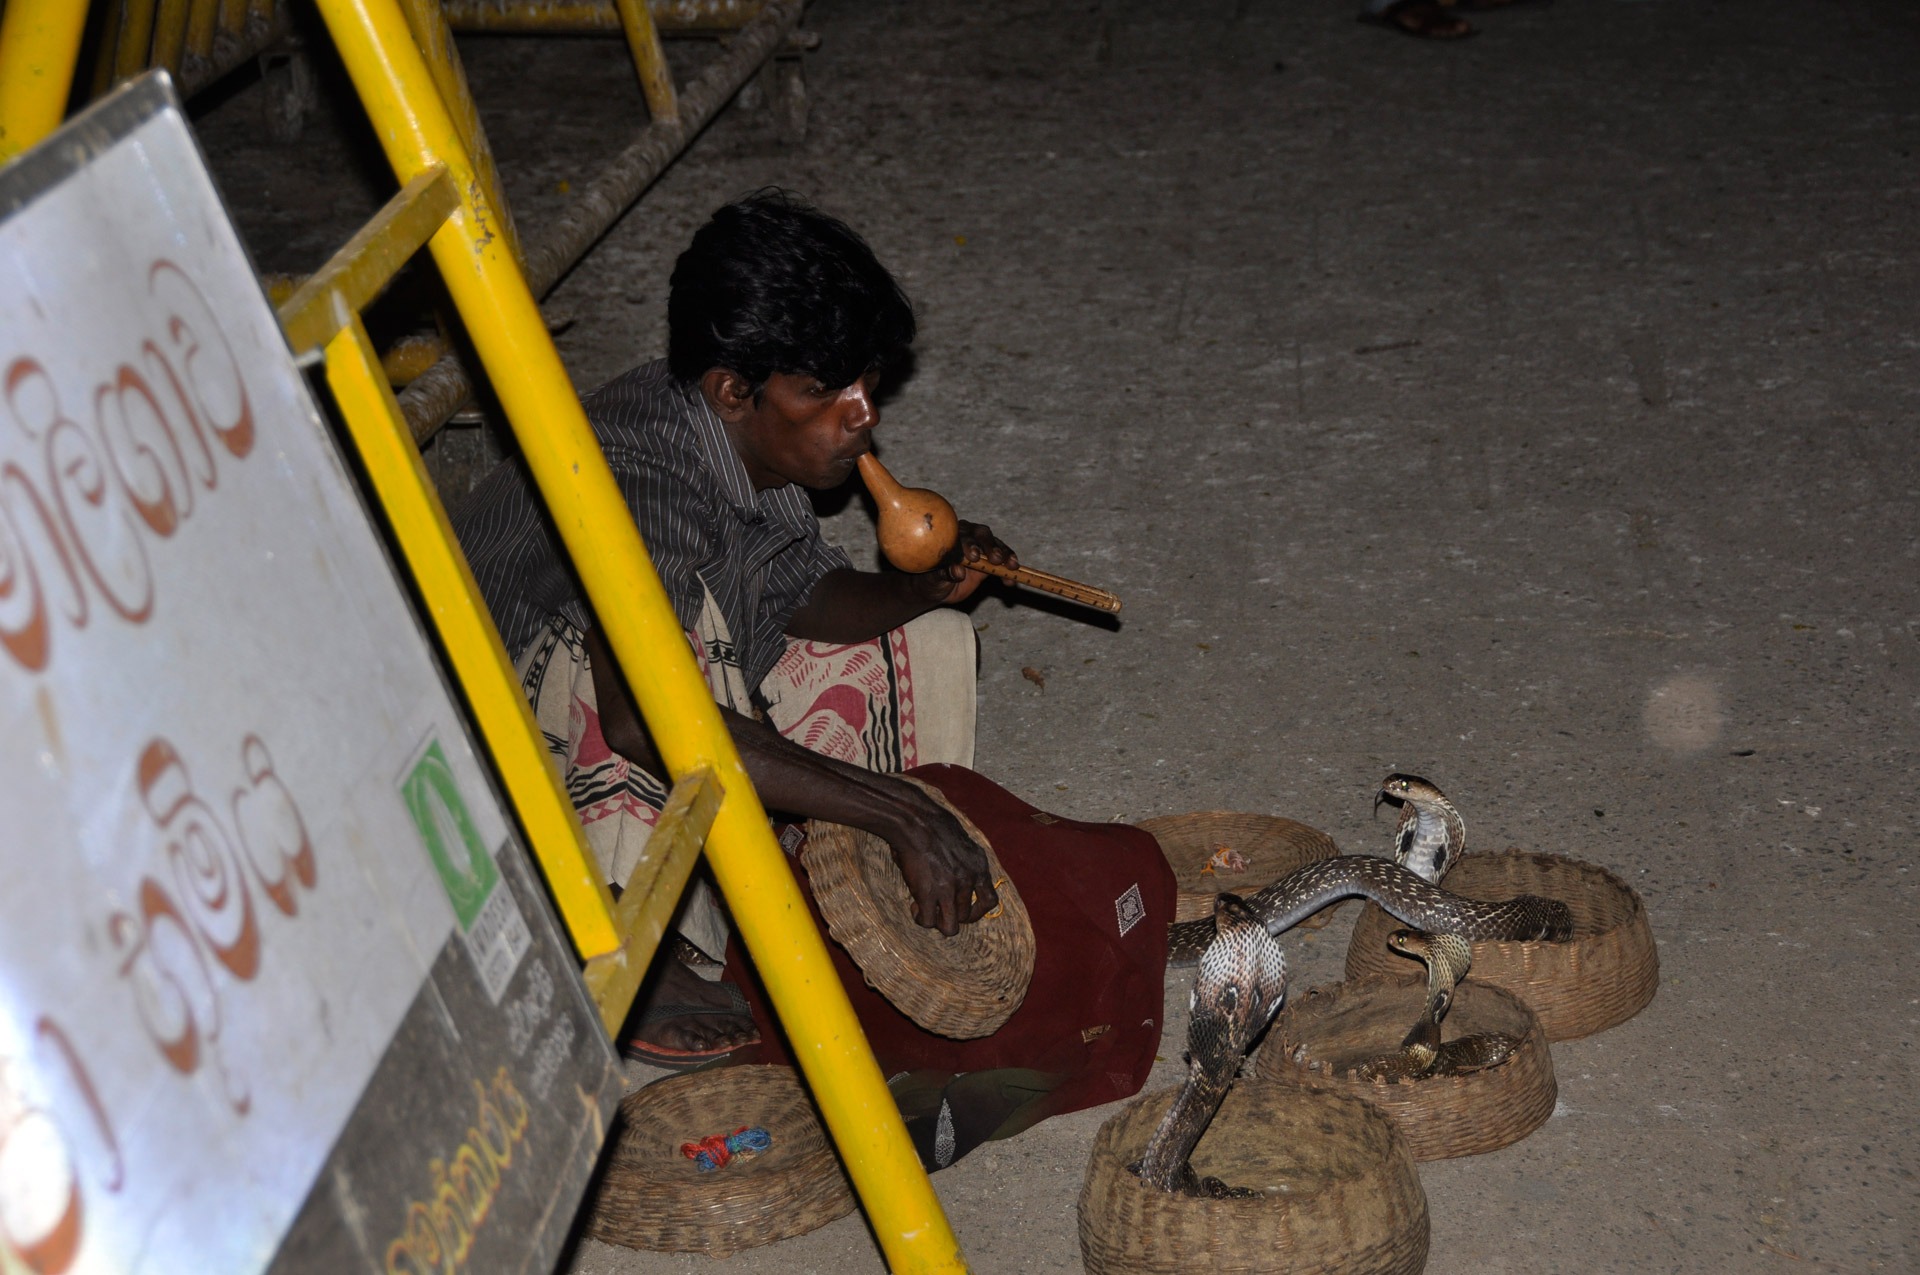
music, reptile, death, basket, tourism, performance art, art, temple, danger, snake, culture, baskets, indian, cobra, traditional, entertainment, dangerous, serpent, venom, charming, poisonous, bite, ethnicity, snake charmer